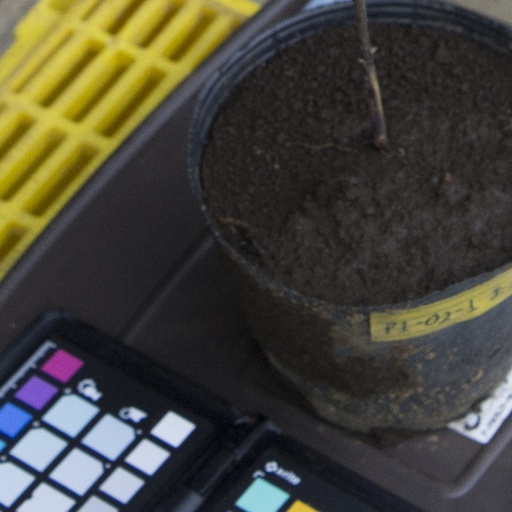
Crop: soybean